Tresowes Green

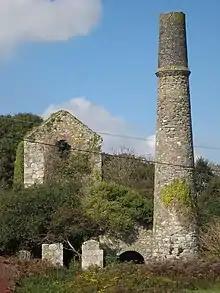
Engine house at Tresowes Green

Tresowes Green is a hamlet in the parish of Germoe, Cornwall, England, United Kingdom.